Unterburg trolleybus turntable

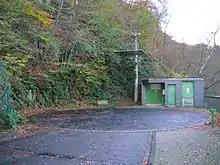
The turntable and the drivehouse in 2005

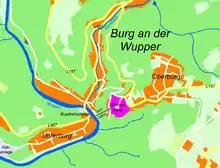
Location of the Unterburg turntable

The Unterburg trolleybus turntable is a disused turntable for trolleybuses of the Solingen trolleybus system, in the Solingen district Burg an der Wupper, Germany. The facility was regularly used by trolleybus line 683, operated by the Stadtwerke Solingen (SWS), until 15 November 2009, but is preserved in working condition.